Qasr Kharana

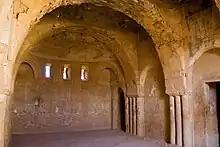
Interior of Qasr Harrana, showing Sassanid influence

Like Sassanid buildings, the castle's structural system is transverse arches supporting barrel vaults. The site made it necessary to modify those building techniques slightly. The arches are not connected to the carrying wall, instead placed on bearing arms. The overall weight of the structure keeps these elements together. Some newer building materials, such as wooden lintels, were used, allowing the building to be more flexible and resist earthquakes.